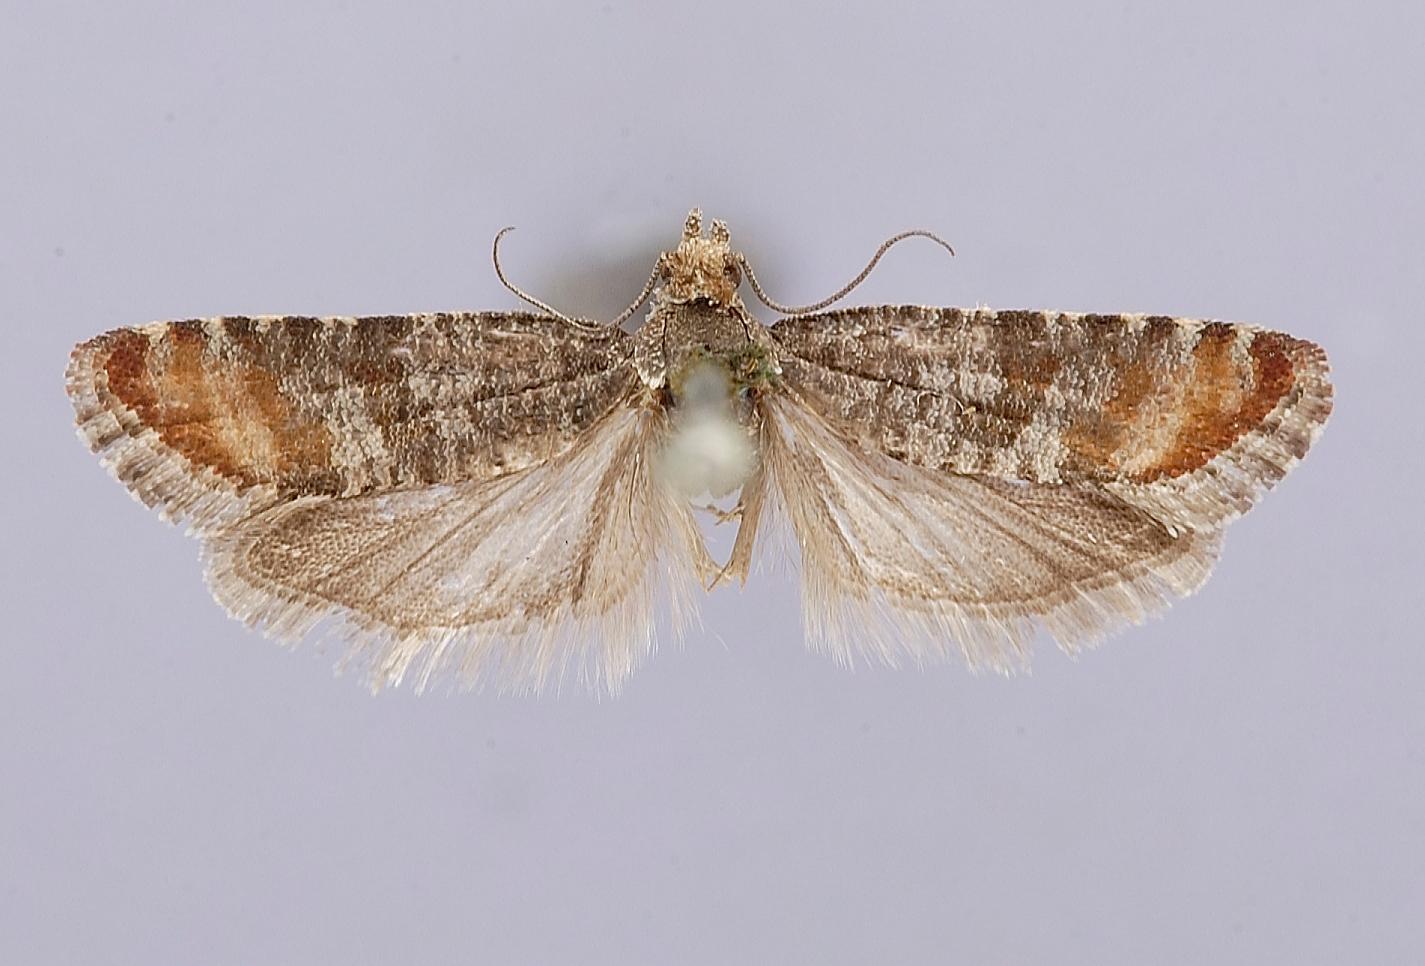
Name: Rhyacionia simulata
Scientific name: Rhyacionia simulata Heinrich, 1928
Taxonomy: Animalia, Arthropoda, Insecta, Lepidoptera, Tortricidae
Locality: Yokahoma, Kanagawa, Japan
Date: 5 Jul 1924